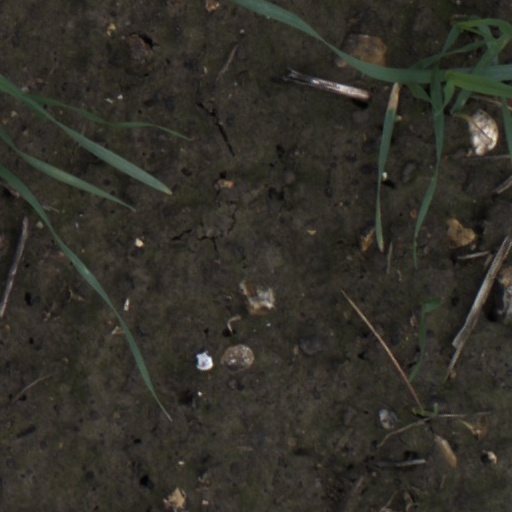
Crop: wheat